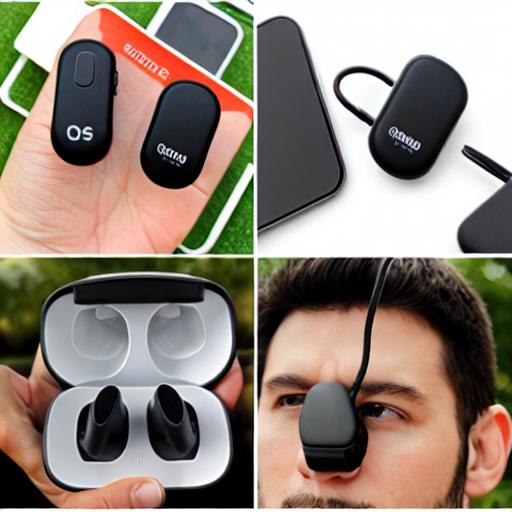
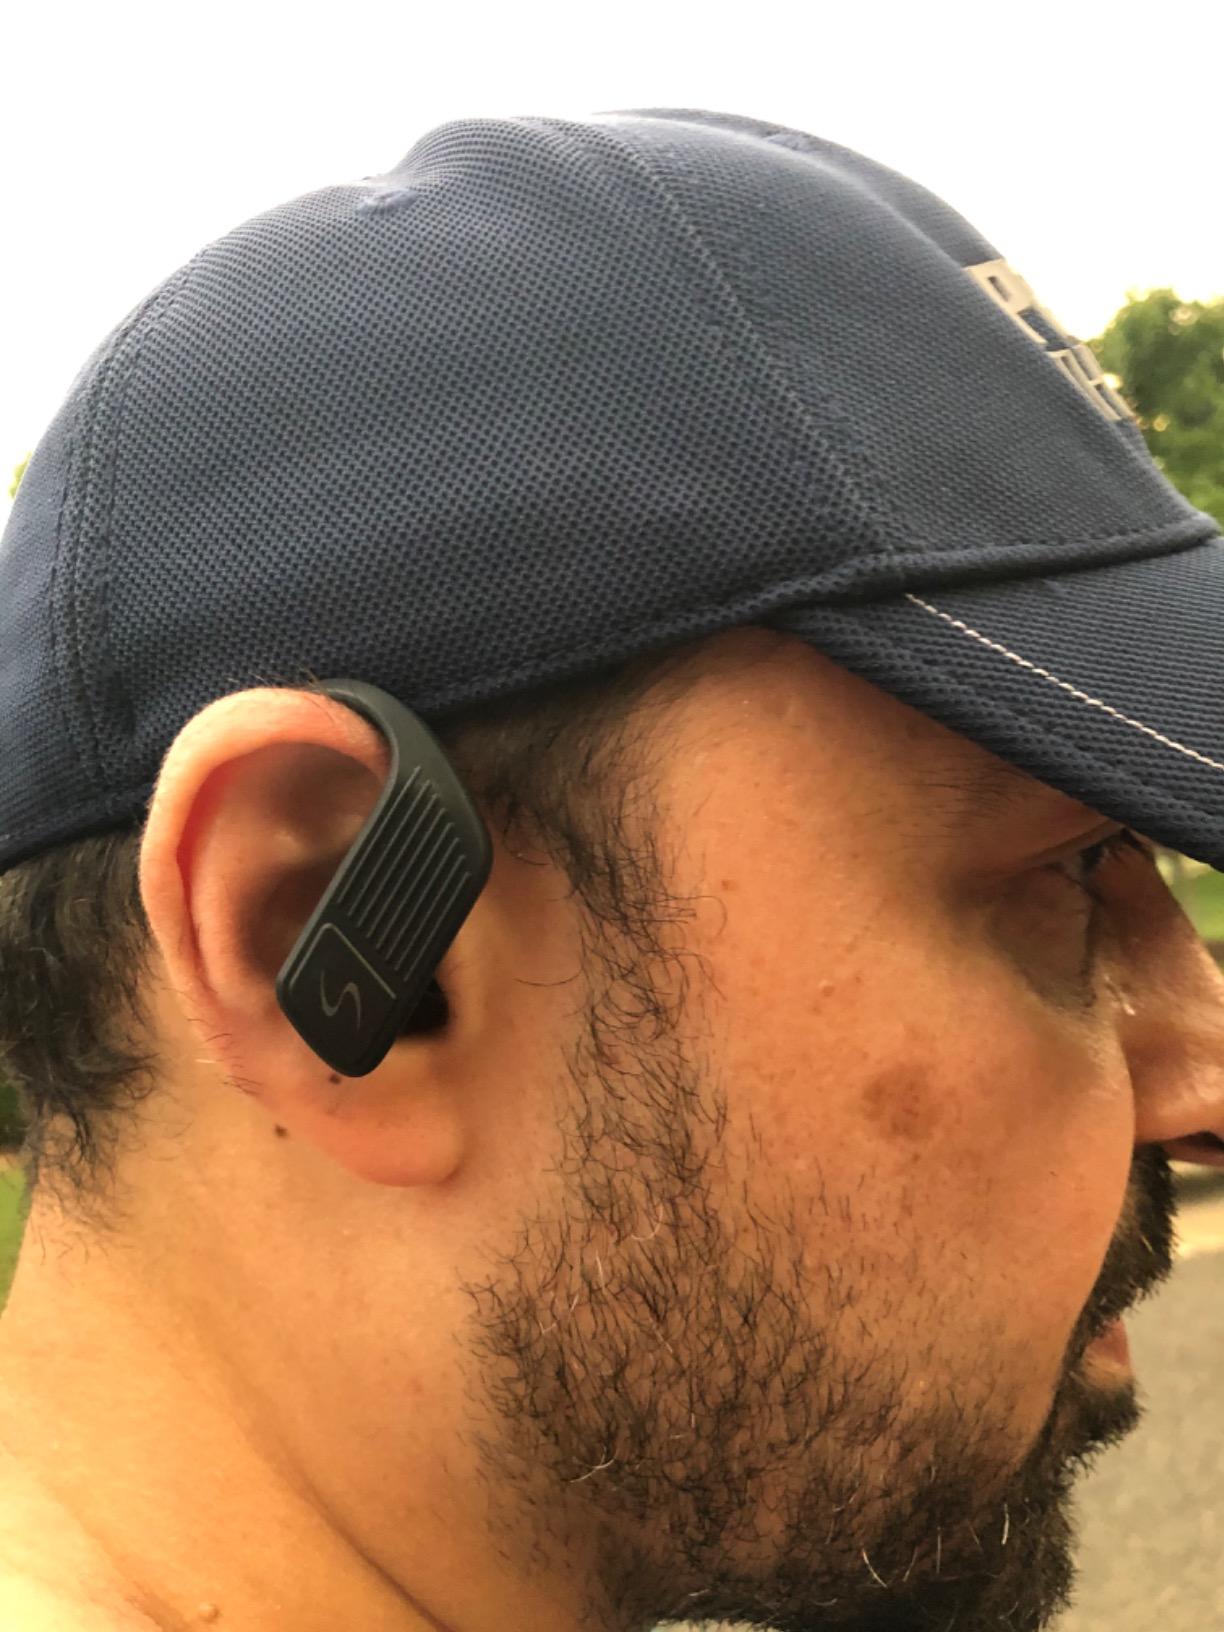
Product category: earbuds
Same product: no